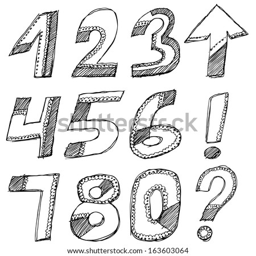
black numbers on a white background .